De La Hoya Animo High School

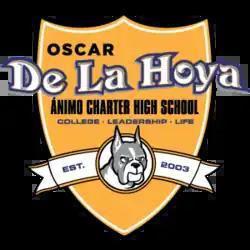

Oscar De La Hoya Ánimo Charter High School (ODLHA, also known as De La Hoya Ánimo High School) is a public high school operated by Green Dot Public Schools of Los Angeles. The school began operating in 2003 at another site while construction of the school was happening on the former site of his gym, with the building opening in 2009.